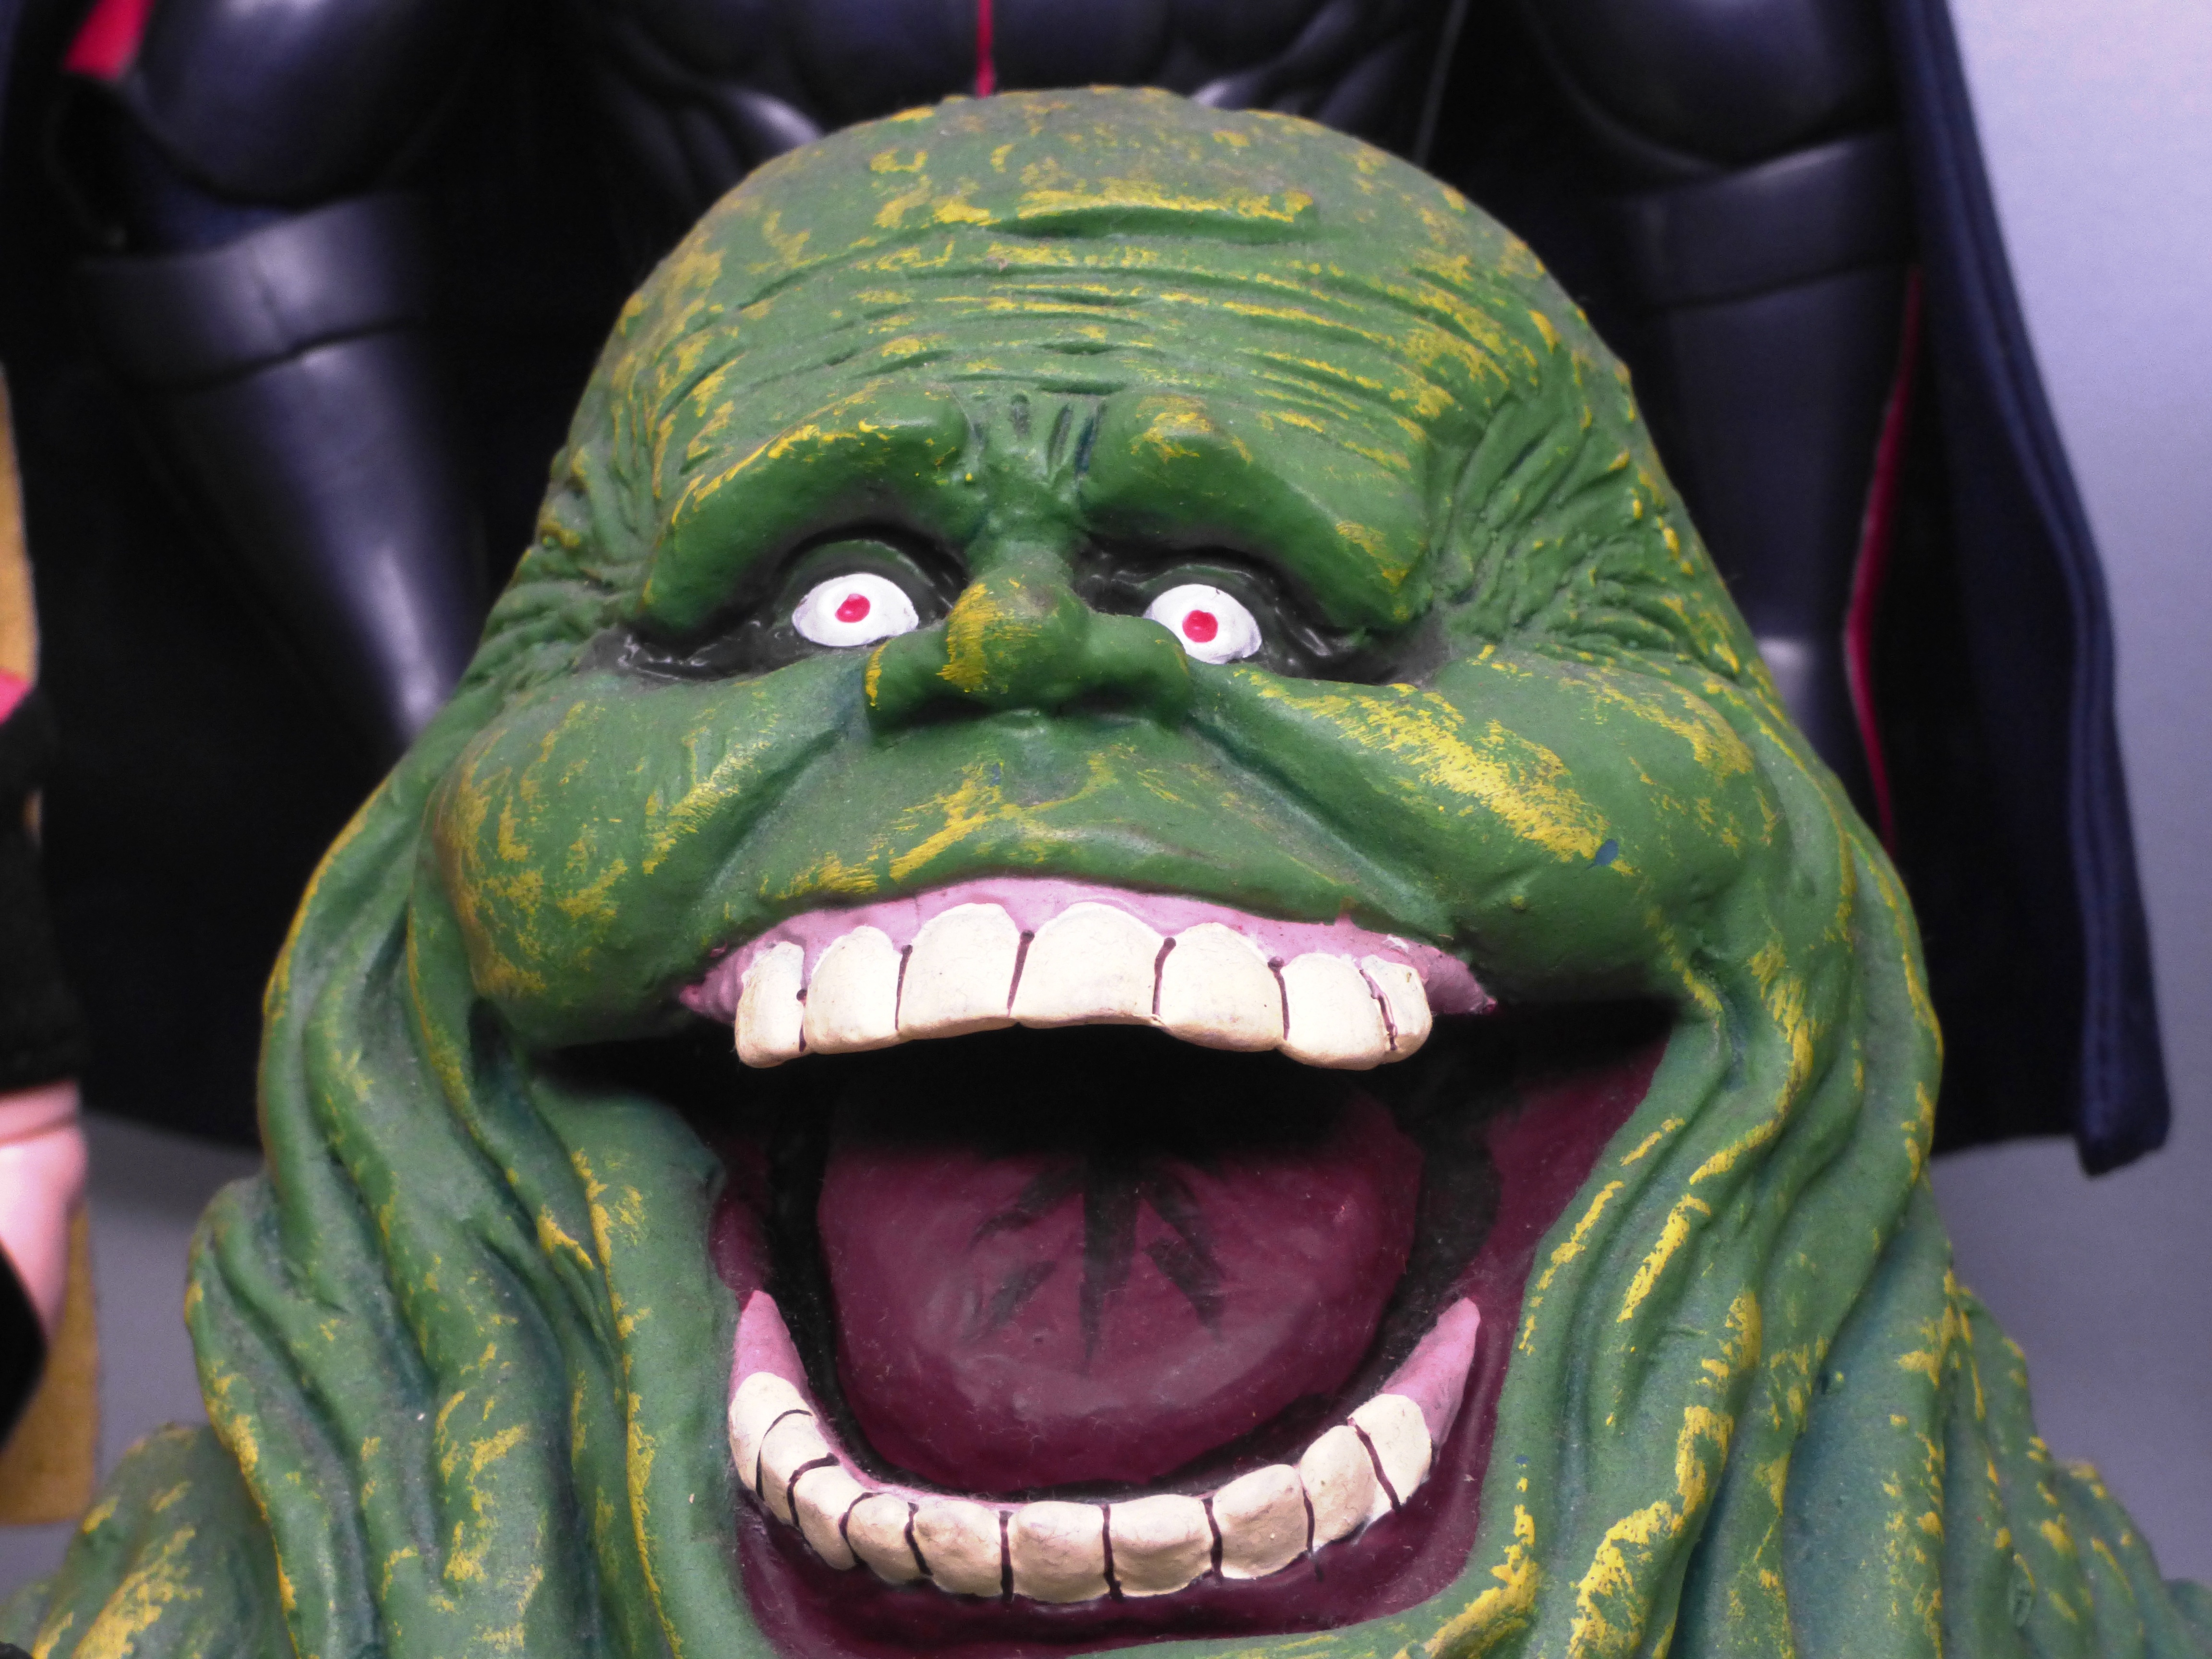
statue, green, color, toy, close up, star wars, sculpture, art, fun, head, toys, character, ghostbusters, the figurine, fictional character, slimer